Bicycle parking rack

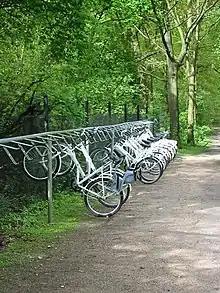
White cycles for free use in Hoge Veluwe National Park, the Netherlands

A bicycle parking rack, usually shortened to bike rack and also called a bicycle stand, is a device to which bicycles can be securely attached for parking purposes. It may be freestanding, or securely attached to the ground or a stationary object, such as a building. Indoor racks are commonly used for private bicycle parking, while outdoor racks are often used in commercial areas. General styles of racks include the Inverted U, Serpentine, Bollard, Grid, and Decorative. The most effective and secure bike racks are those that can secure both wheels and the frame of the bicycle, using a bicycle lock.